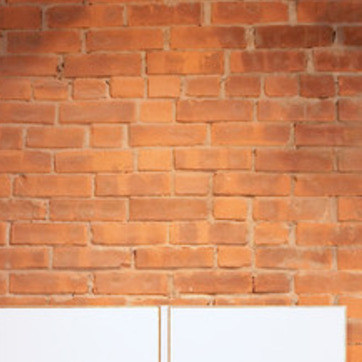
Material: brick